Tulsidas Borkar

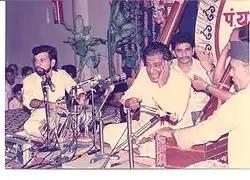
Borkar accompanying Chota Gandharva

Borkar received a number of awards, including the Sangeet Natak Akademi Award, New Delhi (2005) and Padma Shri (2016). Other awards included: